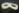
Number: 8